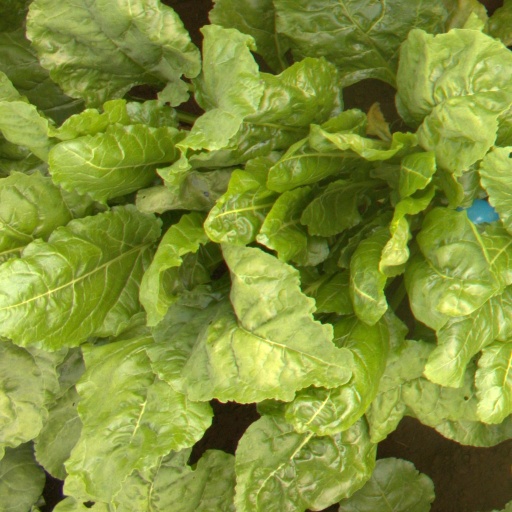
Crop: sugar beet